Judith Martin

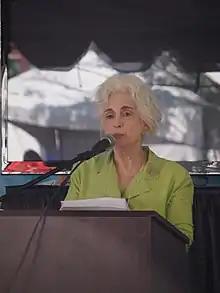
Judith Martin in 2014

Judith Martin (née Perlman; born September 13, 1938), better known by the pen name Miss Manners, is an American columnist, author, and etiquette authority.